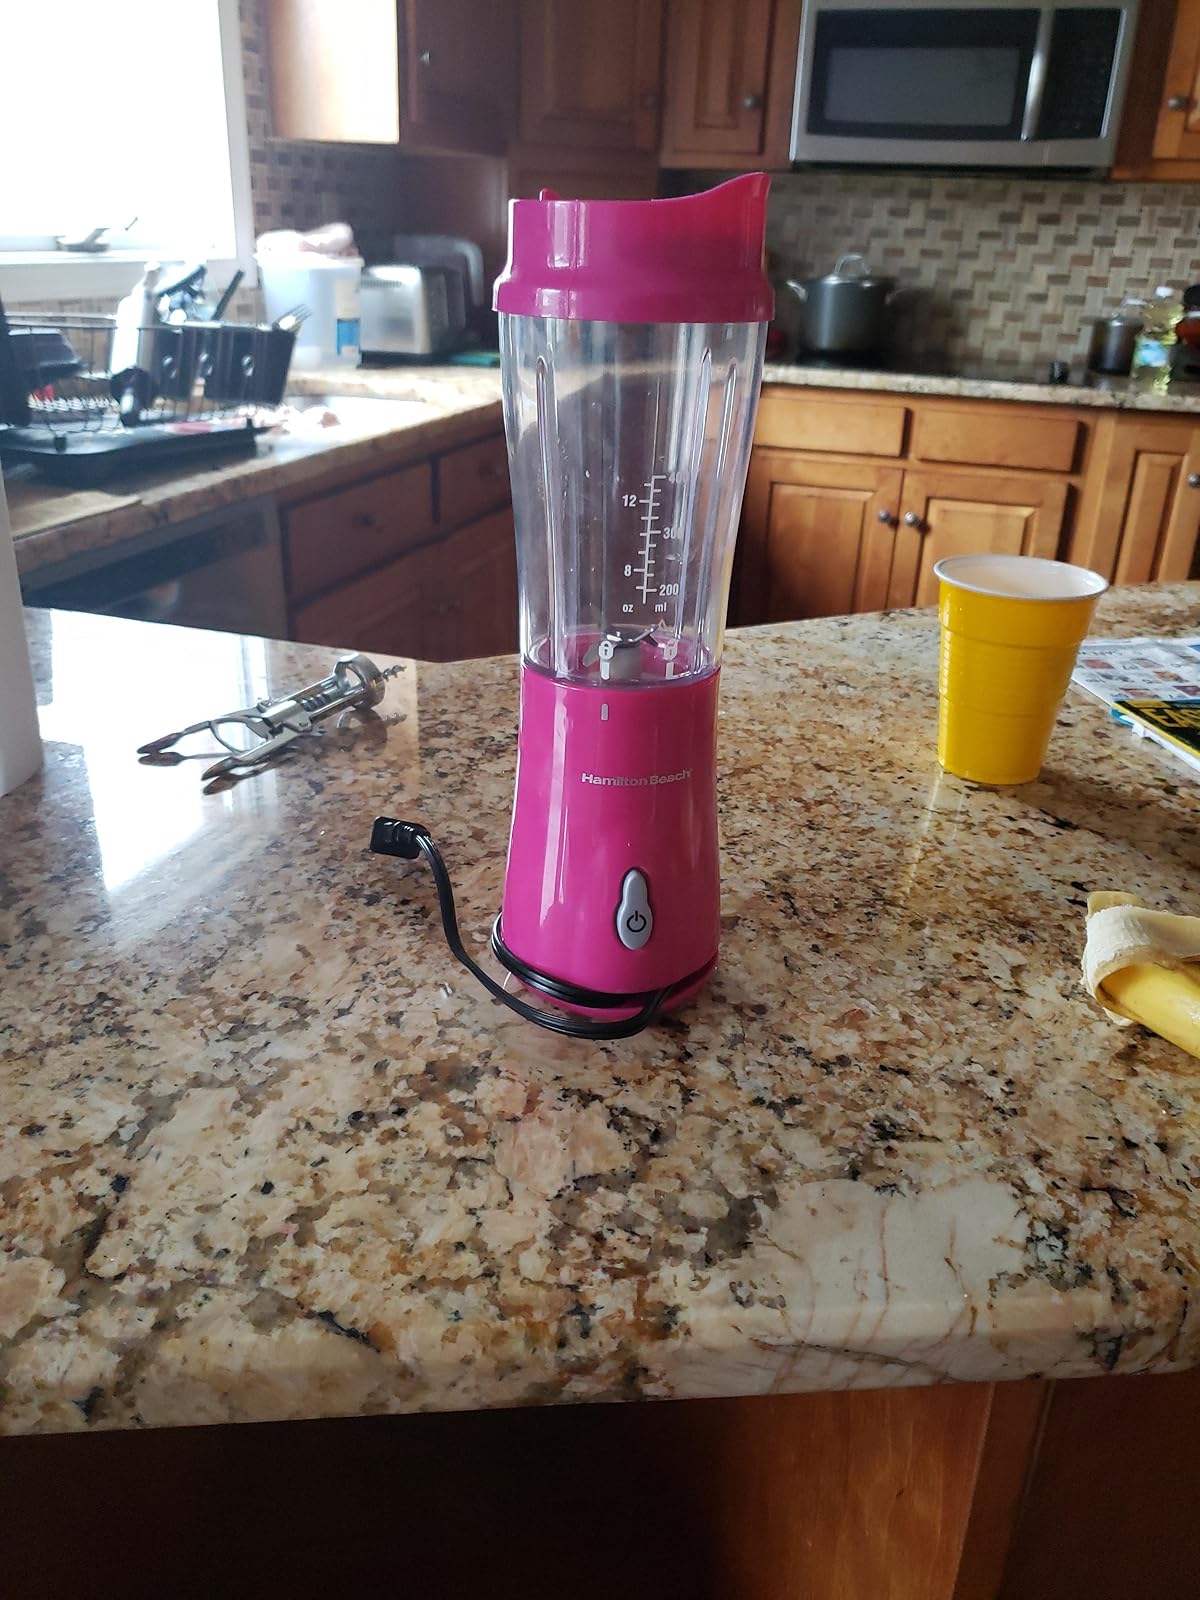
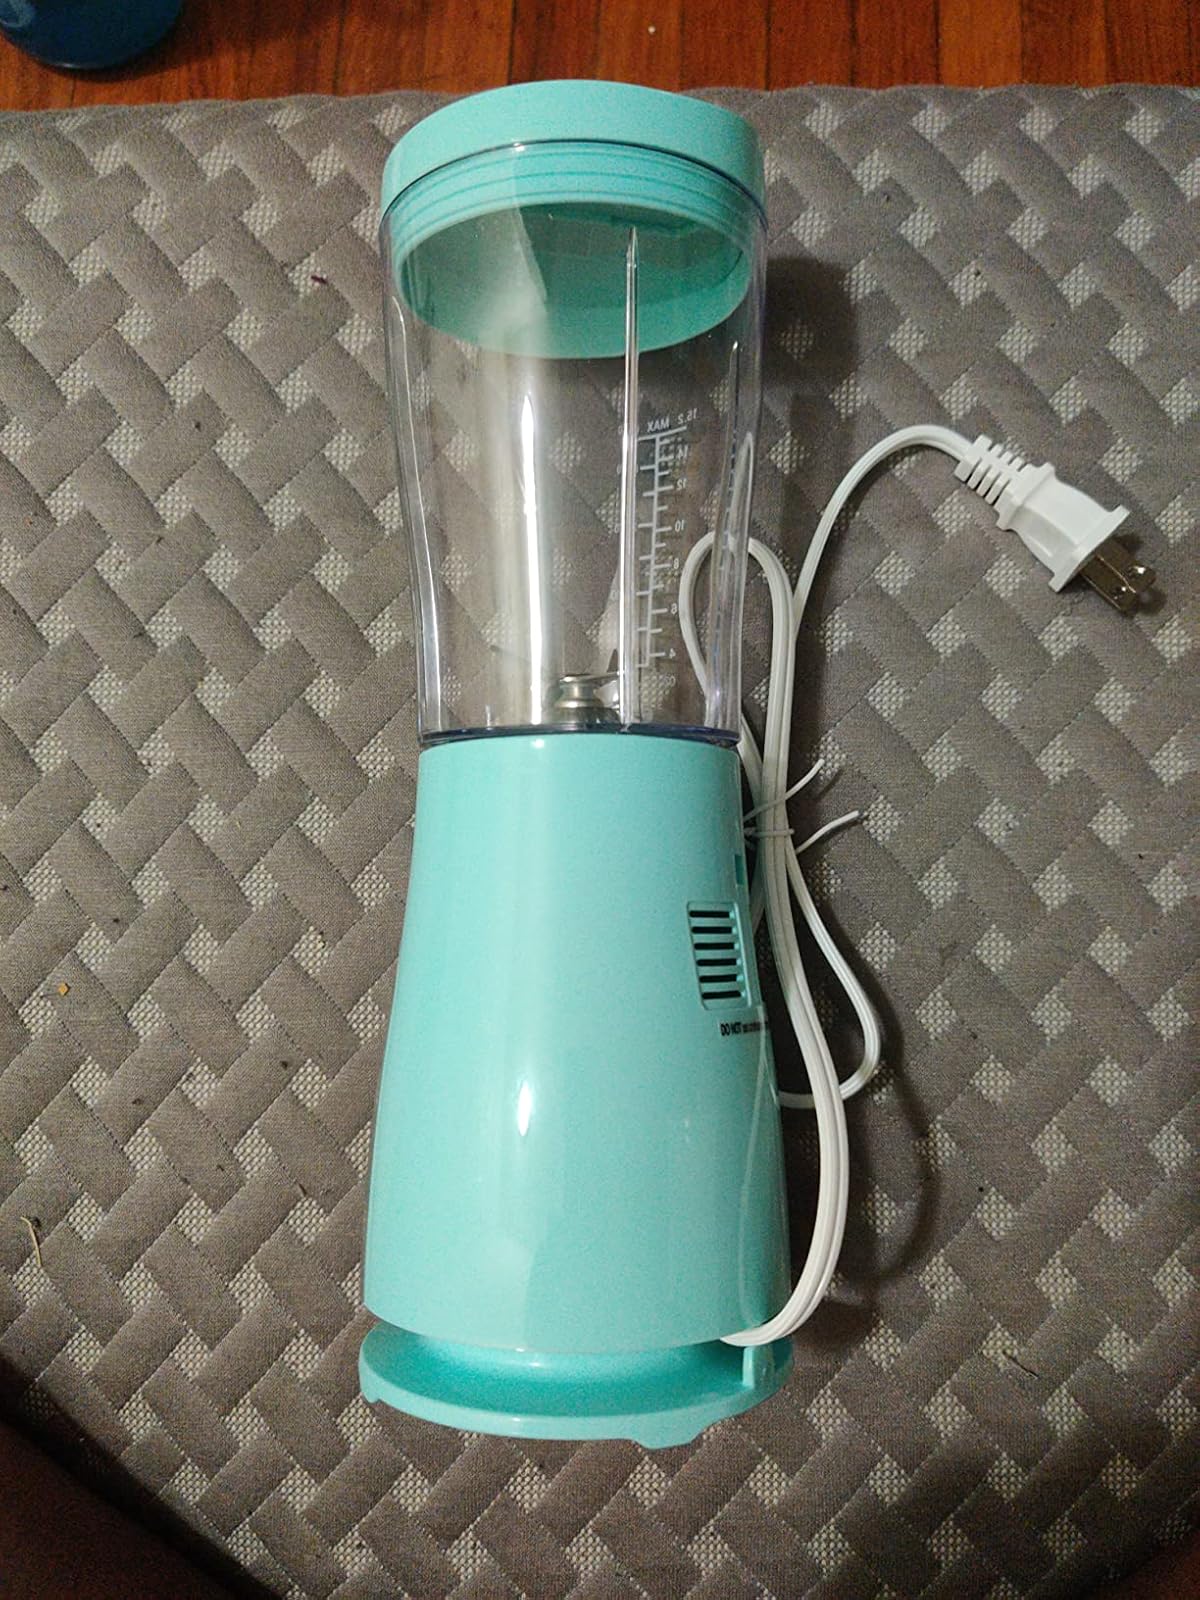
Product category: items_blender
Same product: no